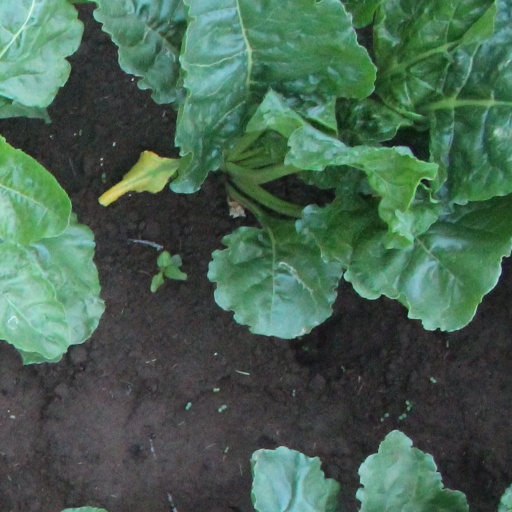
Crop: sugar beet